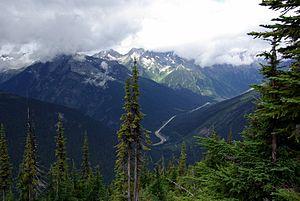
Le parc national des Glaciers est un parc national de Colombie-Britannique, situé à 450 kilomètres au nord-est de Vancouver, au cœur de la chaîne Columbia.
Les parcs nationaux du Canada sont constitués de plus de quarante aires protégées, dont 42 parcs nationaux et réserves de parcs nationaux, quatre aires marines nationales de conservation et un site canadien. Le réseau des parcs nationaux comprend 167 lieux historiques nationaux, qui, comme les parcs, sont gérés par Parcs Canada.